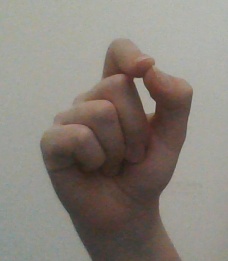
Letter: fa